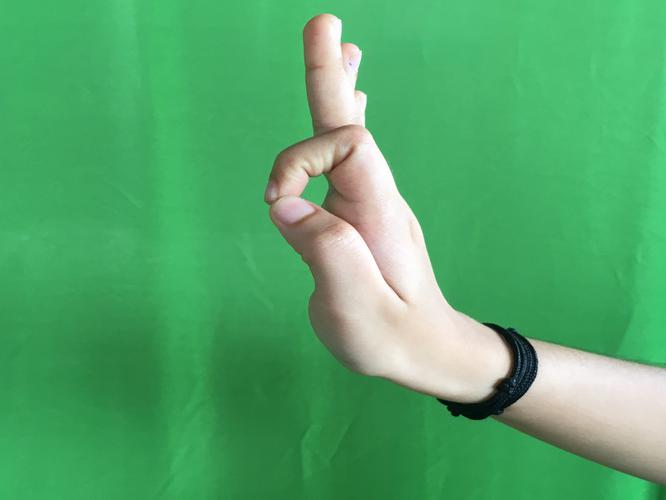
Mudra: Aralam
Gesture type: single_hand